Martín Fierro

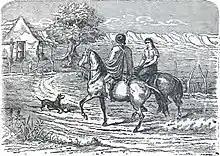
Artwork for a "Martín Fierro" second edition (1879), by Charles Clérice

Unlike his predecessors, Hernández, who had himself spent half his life alongside the gauchos in the pampas, in the regular army brigades that took part in Argentina's civil wars and more years engaged in the border wars, does not seek out every rural colloquialism under the sun. He hews much closer to the actual "payadores", using a mildly archaic style and giving a sense of place more through phonetic spellings than through choice of words. At times - especially in the "payadas" within the larger poem - he rises to a particularly stark and powerful poetry, taking on romantic and even metaphysical themes. In "La Vuelta de Martín Fierro", at the time Fierro is returning to the "Christian" world, he talks of his notoriety, apparently, in an echo of a plot point in the second book of "Don Quixote", as a result of the fame of "El Gaucho Martín Fierro".